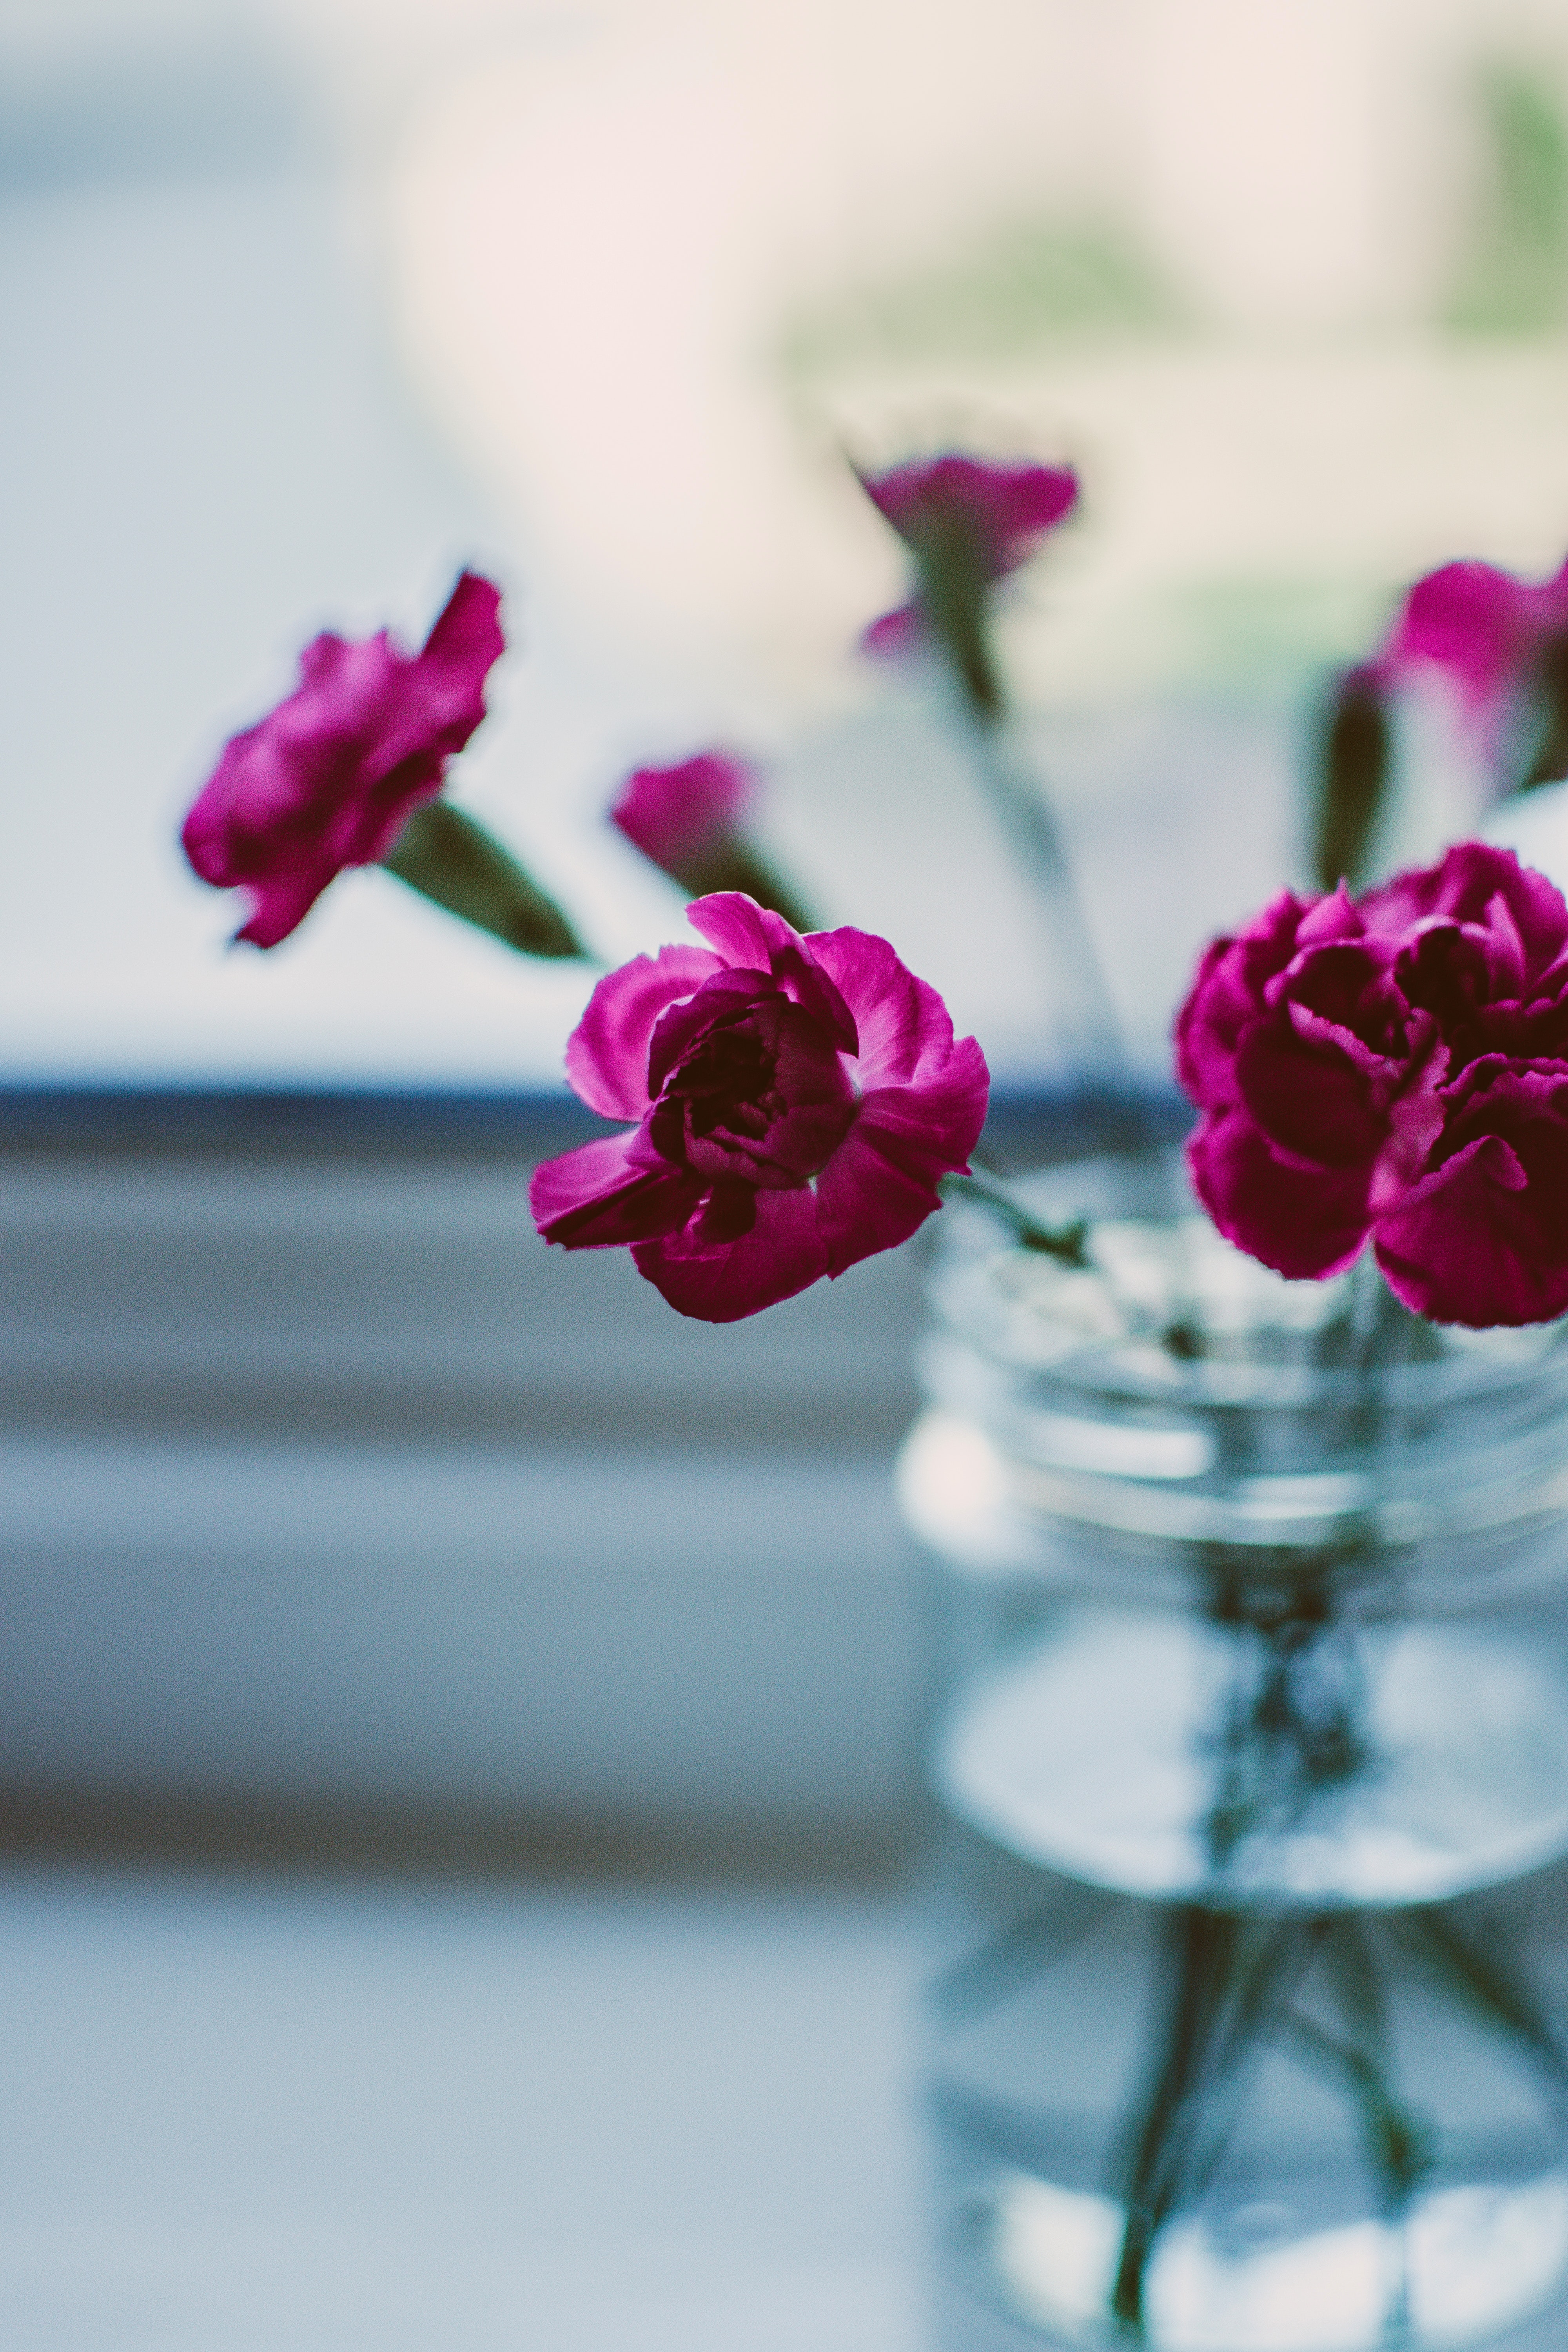
pink, flower, red, petal, magenta, violet, purple, plant, cut flowers, still life photography, botany, vase, rose, garden roses, flowering plant, spring, floral design, still life, rose family, centrepiece, photography, room, artificial flower, plant stem, dianthus, herbaceous plant, pink family, flower arranging, table, rose order, floristry, tableware, macro photography, wildflower